Hulst

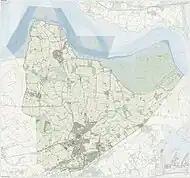
"Dutch Topographic map of the municipality of Hulst, June 2015"

Hulst is located at in the south of the province of Zeeland in the southwest of the Netherlands. It is situated in the east of the region Zeelandic Flanders, which is connected by land only to Belgium, on the Dutch-Belgian border.